XS (character)

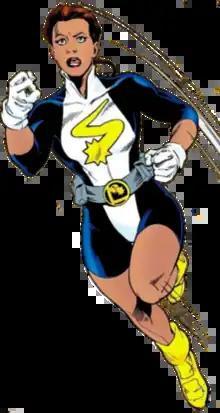
XS as depicted in "Legionnaires" #0 (October 1994). Art by Jeff Moy.

XS (Jenni Ognats) is a character appearing in media published by DC Comics, primarily as a member of the 30th–31st centuries's Legion of Super-Heroes. She is the granddaughter of Barry Allen (the second superhero known as the Flash), and cousin of Bart Allen (the second Kid Flash). Her first appearance is in "Legionnaires" #0 (Oct 1994).